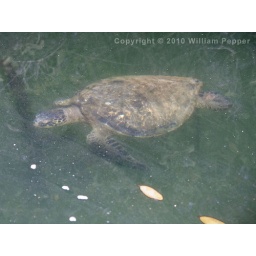
IMG_4038 turtle under water